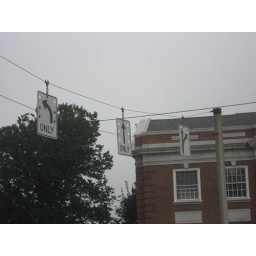
I don't think I could live in a place where road signs need wind holes.